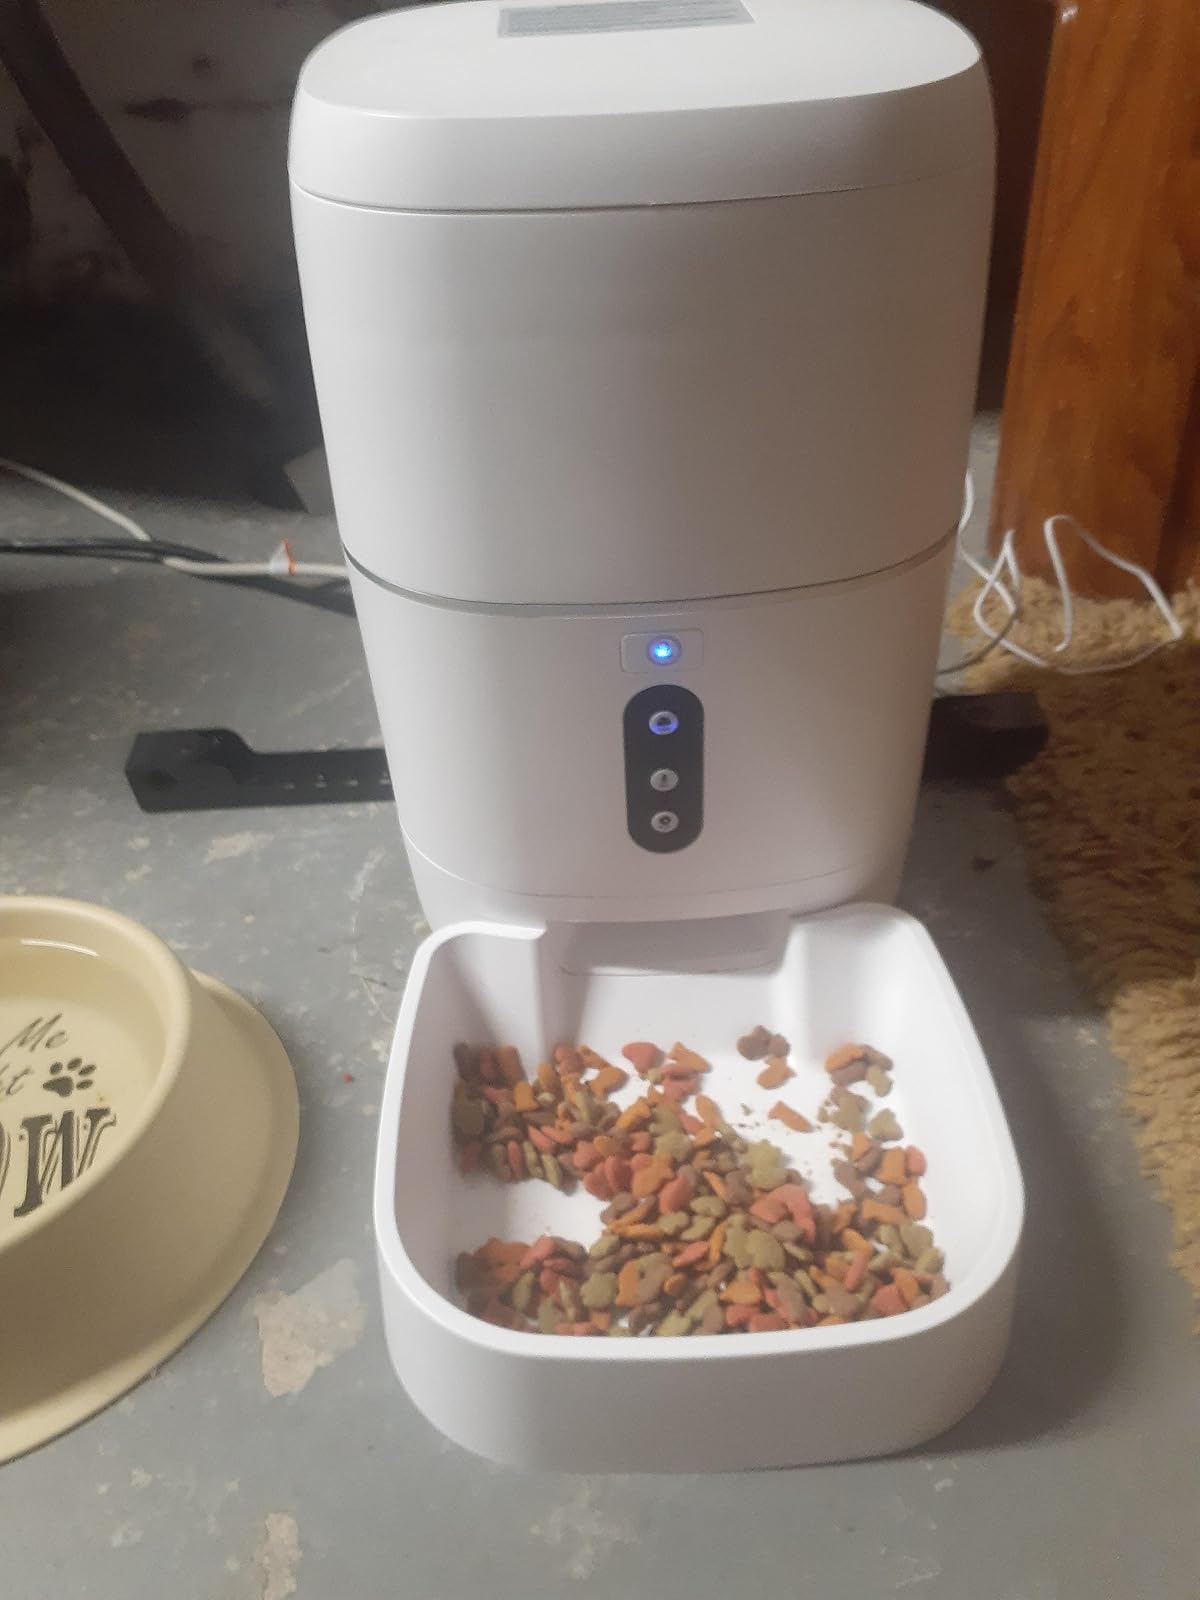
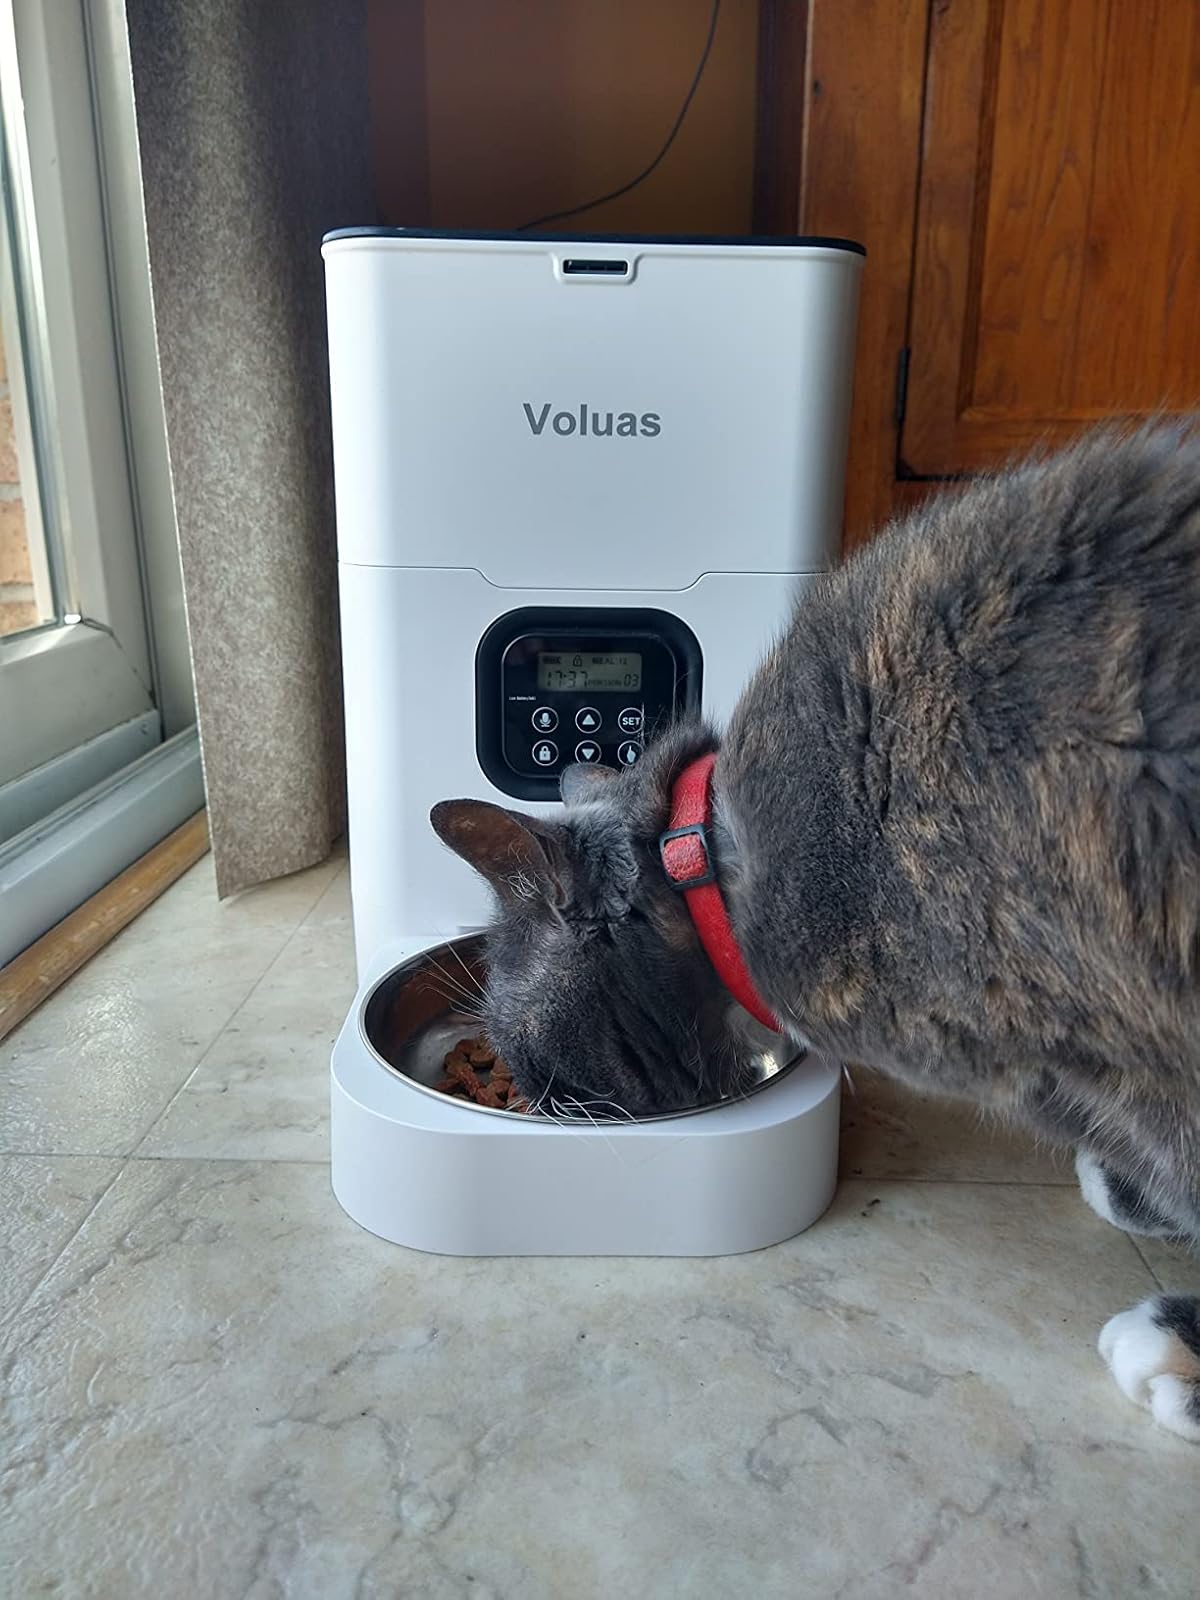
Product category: items_feeder
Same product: no